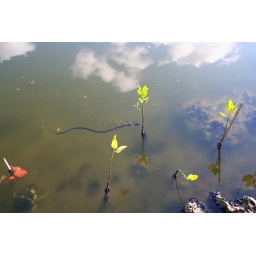
snake in the water sky